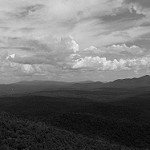
Label: B & W